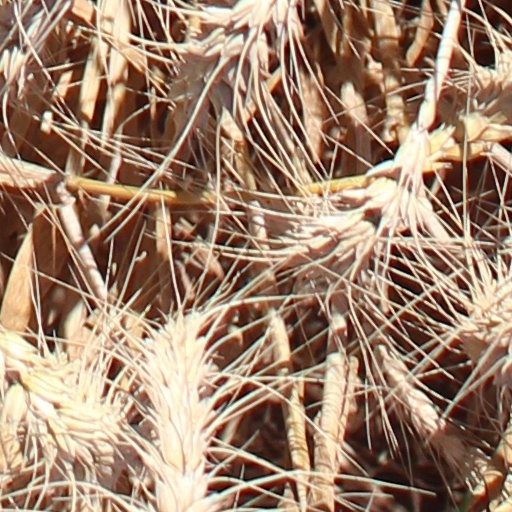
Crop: wheat